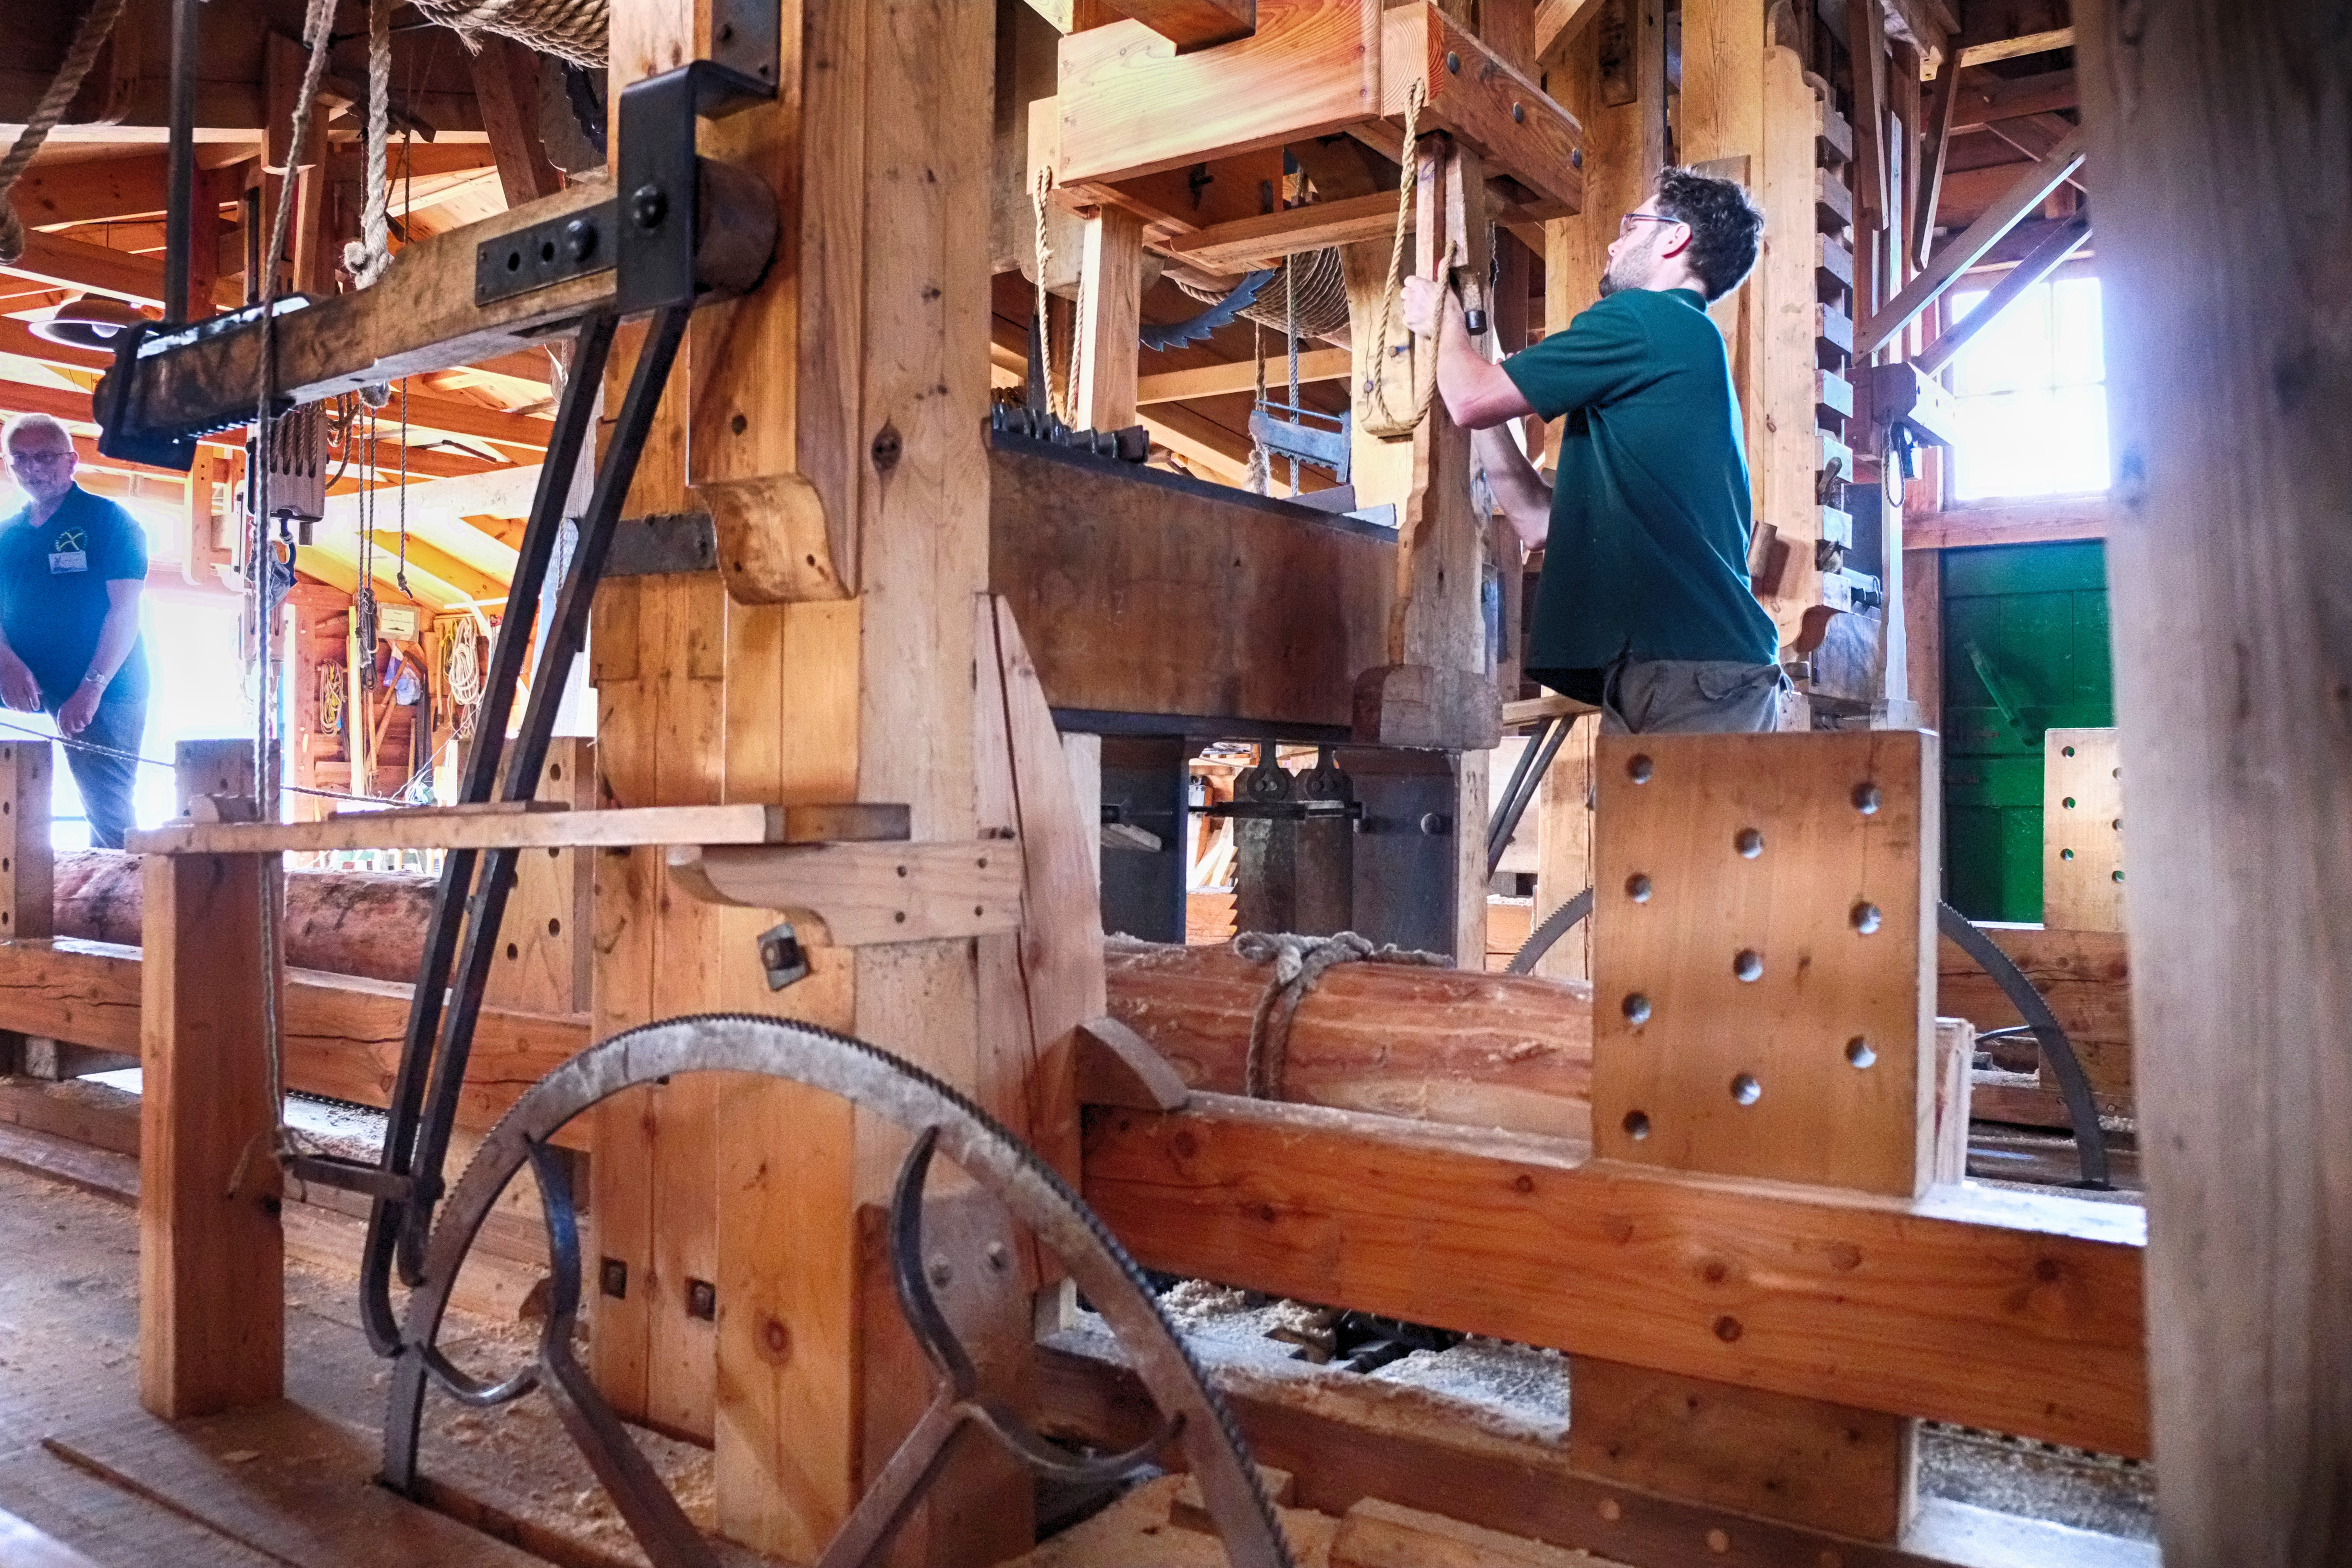
wood, travel, fujifilm, netherlands, fuji, fujix, fujixe1, zaanseschans, man made object, machine tool